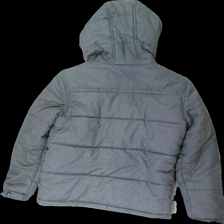
View: back
Type: Winter jacket
Category: Men
Brand: Not in the list
Brand text on label: your turn
Colors: Grey
Material: 100% polyester
Cut: Regular
Size: S
Season: Winter
Holes: Minor
Price range: 100-150
Recommended usage: Reuse